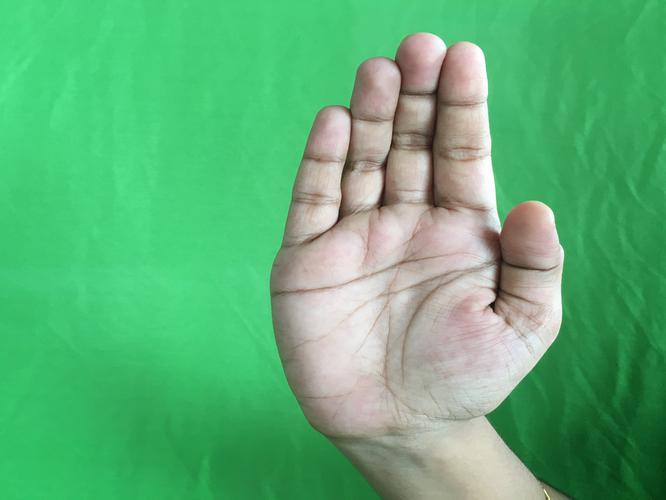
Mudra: Sarpasirsha
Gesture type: single_hand